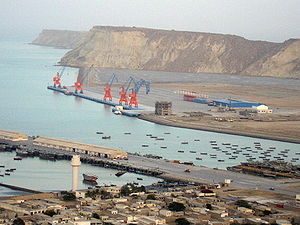
Gwadar
Havnen i Gwadar
Gwadar er en by i det sydvestlige Pakistan, med et indbyggertal på cirka 53.000. Byen ligger i provinsen Balochistan, på kysten til det Arabiske Hav.